TxT (film)

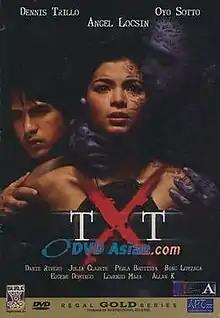
DVD cover

TxT is a 2006 Filipino supernatural horror film directed by Michael Tuviera and starring Angel Locsin, Dennis Trillo, Oyo Sotto, Julia Clarete, Dante Rivero and Eugene Domingo. It was Tuviera's debut film as a director. It tells the story of a caregiver (Locsin) breaking up with her ex-boyfriend (Sotto) only to find herself being haunted by his spirits through text messages.